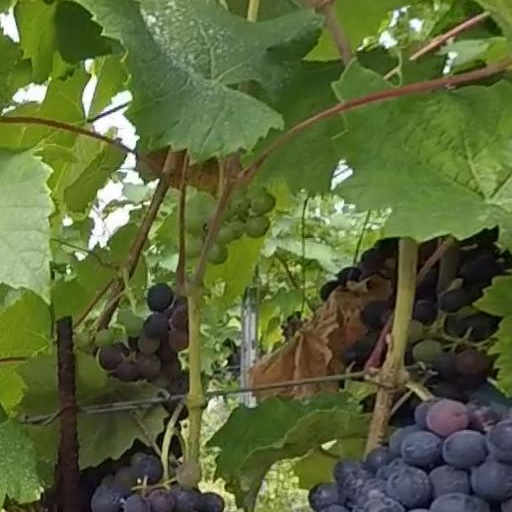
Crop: grape